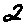
Label: 2